Captain Tom Moore

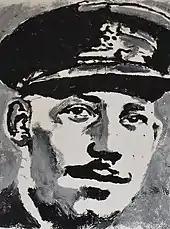
Portrait by Nathan Wyburn, painted with his feet, April 2020

A mural was created, in honour of Moore, in Pontefract, West Yorkshire, in April 2020. Moore was among a number of subjects for graffiti art created by Pontefract artist Rachel List. On 30 April 2020, a mural, by newsagent and artist Paul Cable, on the wall of a popular restaurant in Abergavenny, Monmouthshire, was unveiled as a tribute to Moore on his 100th birthday.